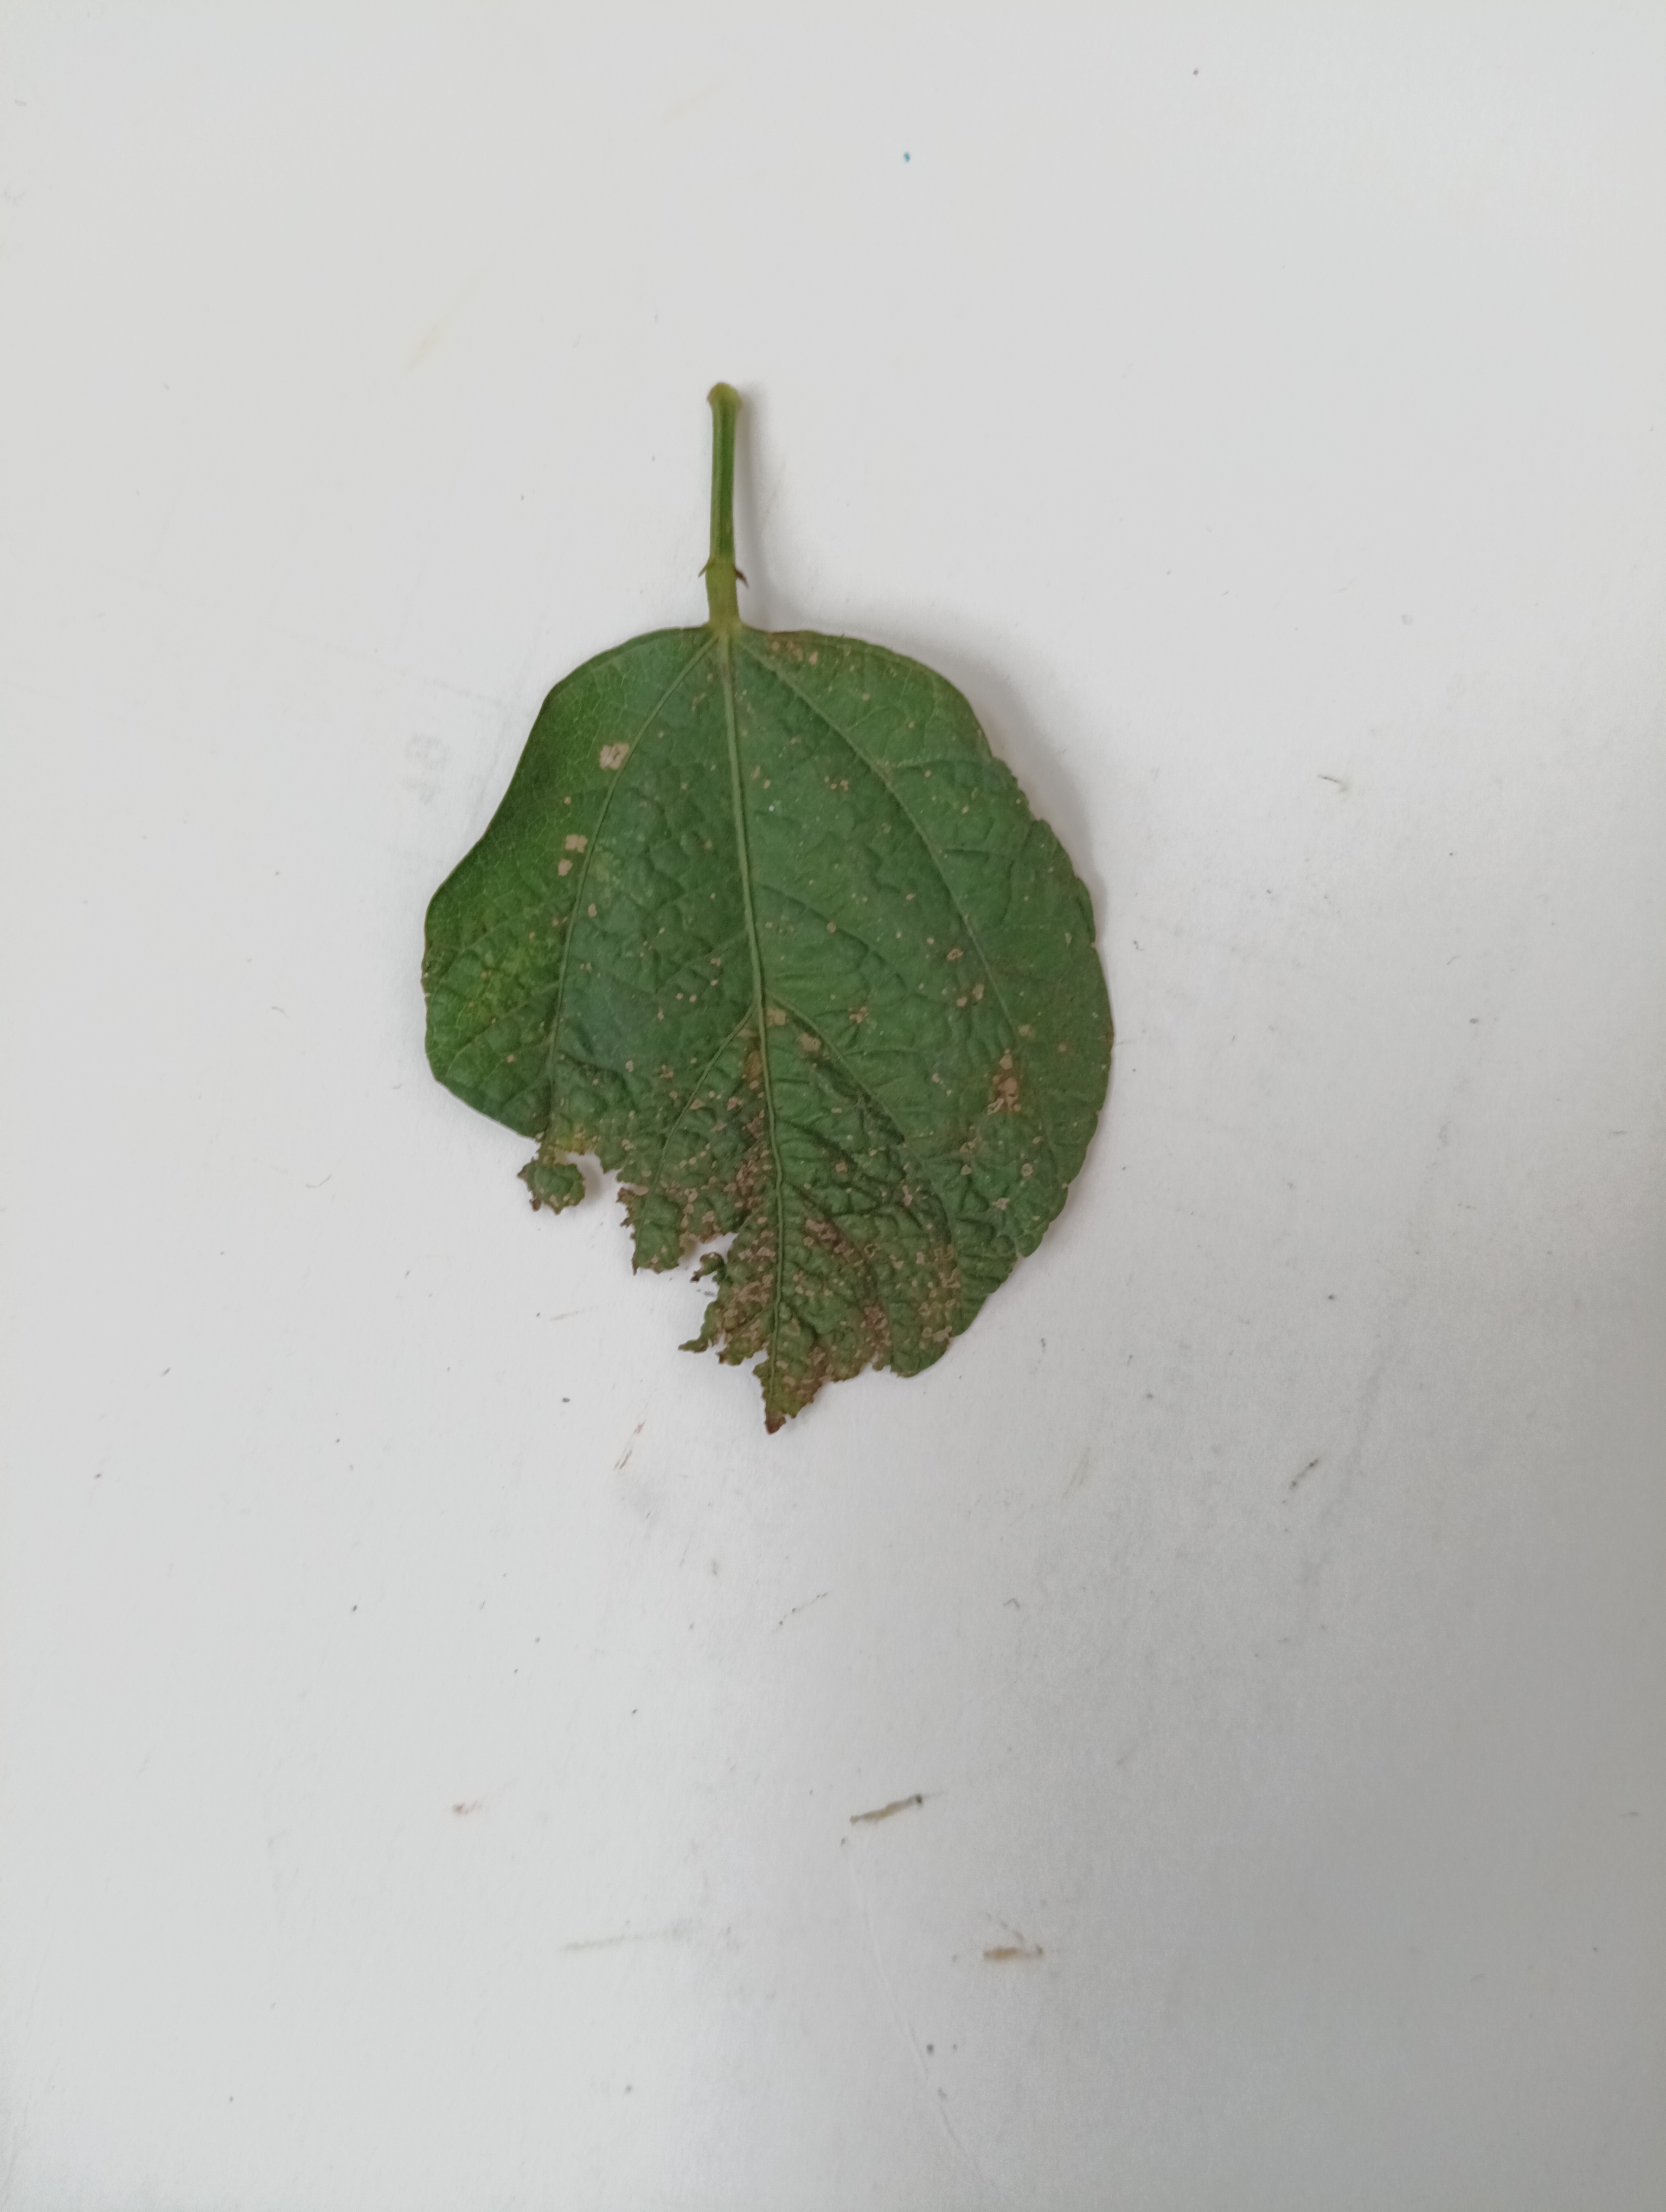
Label: Bacterial leaf Blight